Henry Bathurst, 2nd Earl Bathurst

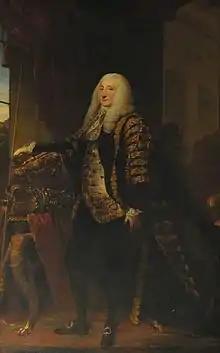
Portrait by David Martin

Henry Bathurst, 2nd Earl Bathurst (20 May 17146 August 1794), known as The Lord Apsley from 1771 to 1775, was a British lawyer and politician. He was Lord High Chancellor of Great Britain from 1771 to 1778.